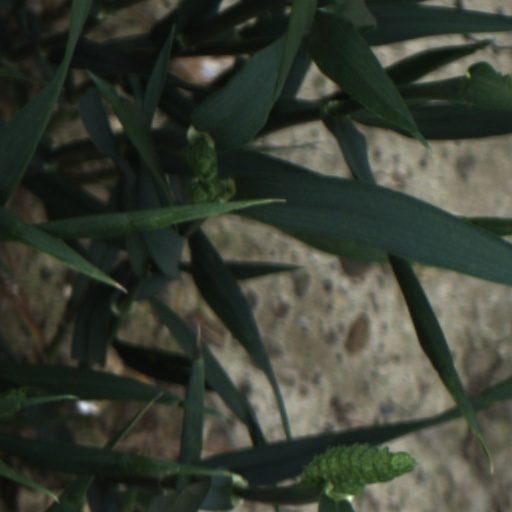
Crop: wheat